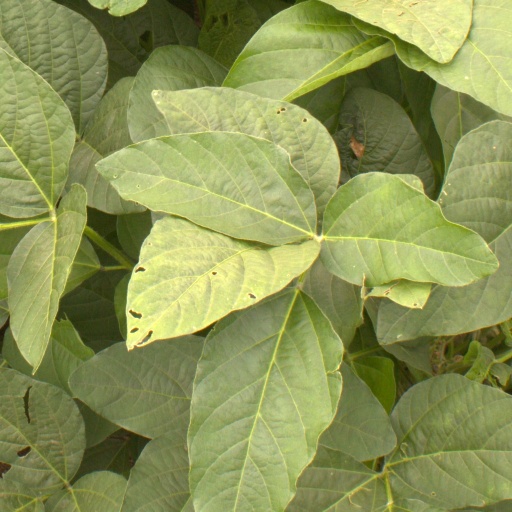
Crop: soybean